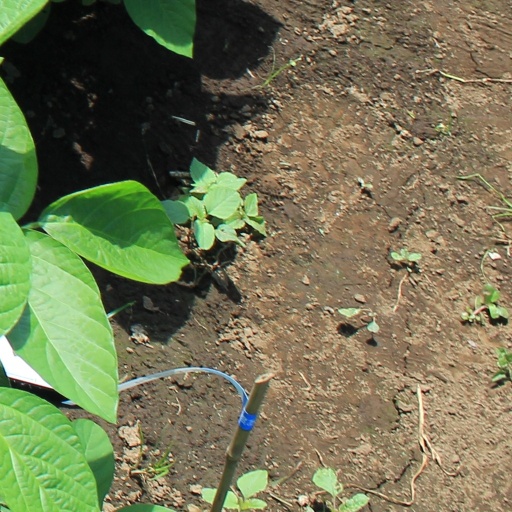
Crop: soybean